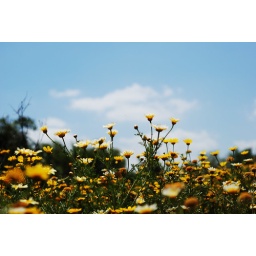
A field of flowers next to the bike path to Legg Lake in Whittier.